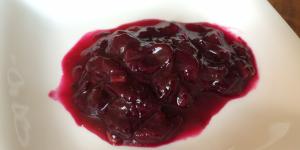
mermelada de uvas